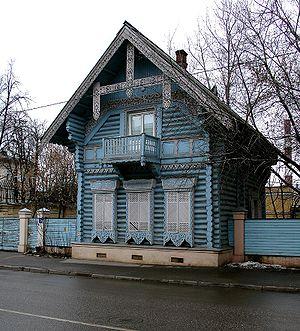
L' isba Pogodinskaïa est une petite maison historique située rue Pagodine, 12А, à Moscou. Elle a été construite en rondins de bois dans la tradition des maisons russes populaires pour son propriétaire, l'historien et collectionneur russe Mikhaïl Pogodine.